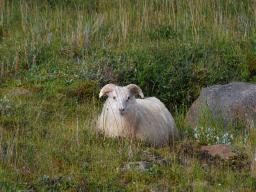
Label: Background_without_leaves